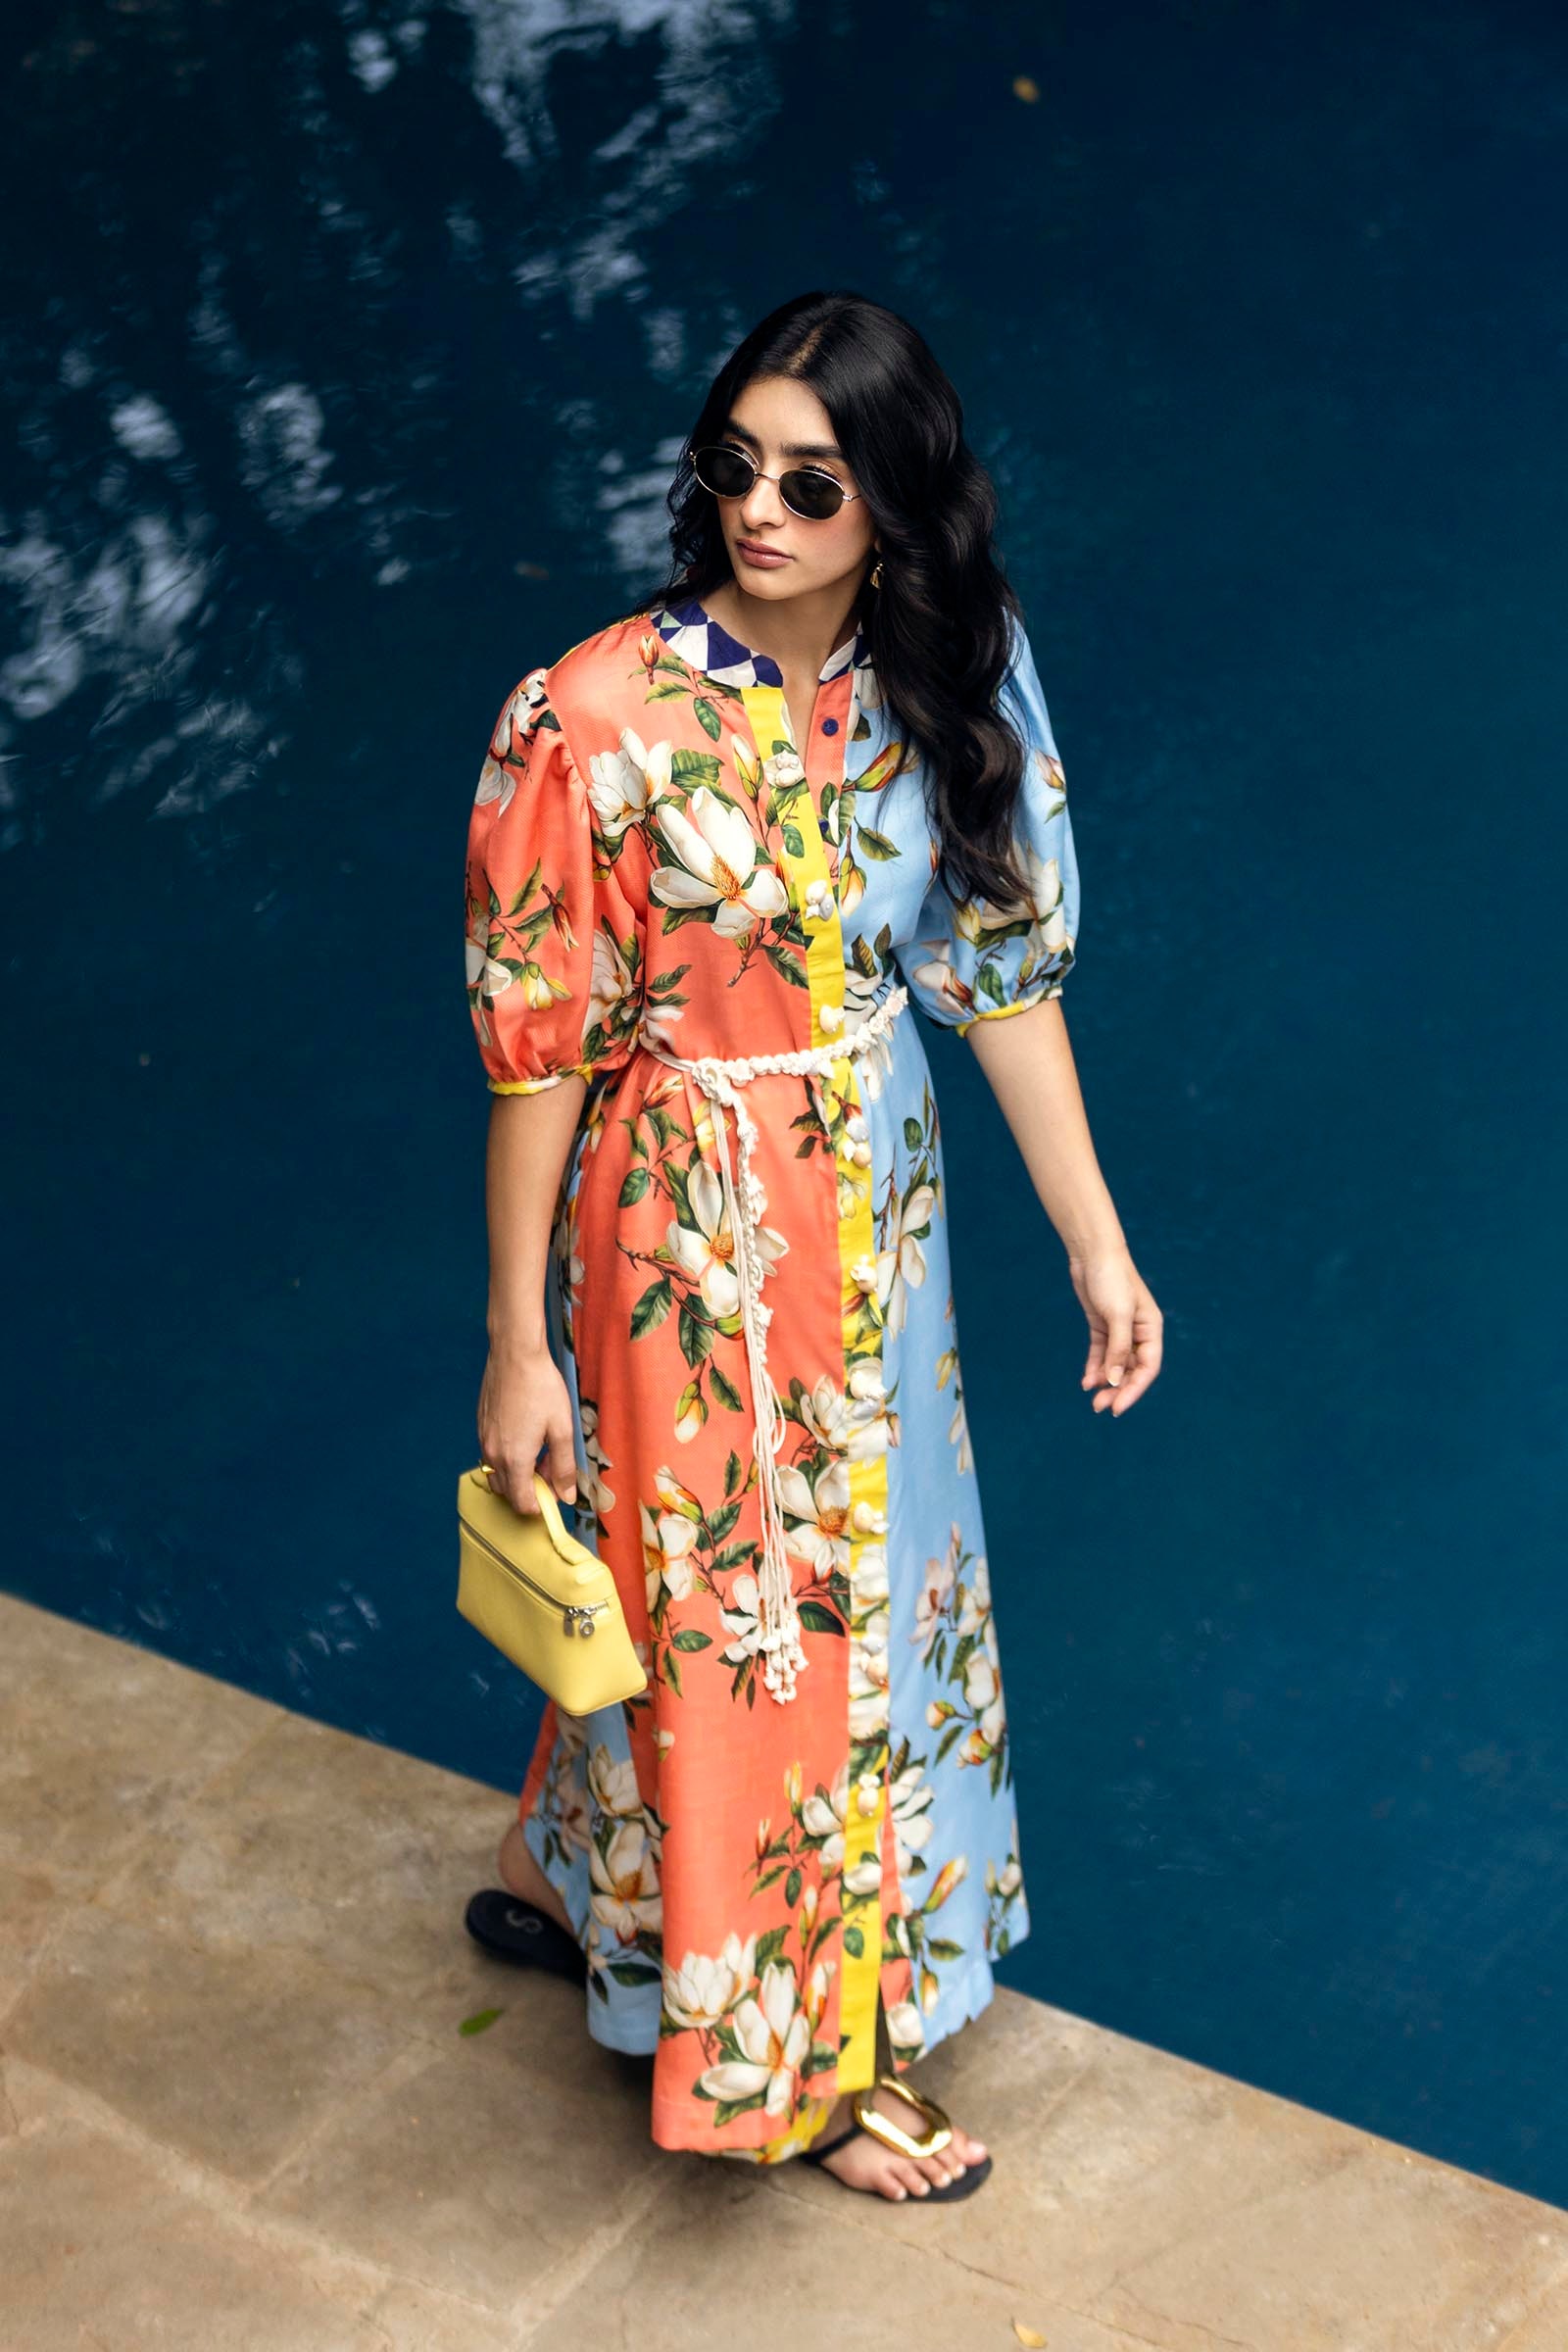
blue multi floral maxi dress